George Danezis

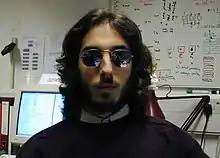
Danezis as a PhD student at the University of Cambridge Computer Laboratory in January 2000

George Danezis (born 6 December 1979) is a computer scientist and Professor of Security and Privacy Engineering at the Department of Computer Science, University College London where he is part of the Information Security Research Group, and a fellow at the Alan Turing Institute. He co-founded "Chainspace", a sharded smart contract platform, and was Head of Research before it was acquired by Facebook. After leaving Facebook he co-founded MystenLabs and is one of the designers of the Sui Blockchain. He currently works part-time as a Professor at University College London and as Chief Scientist at MystenLabs.